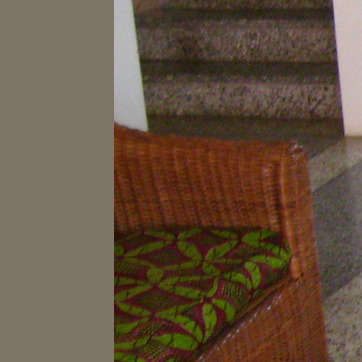
Material: other